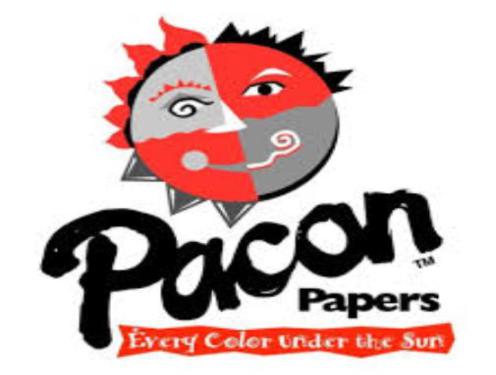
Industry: Others